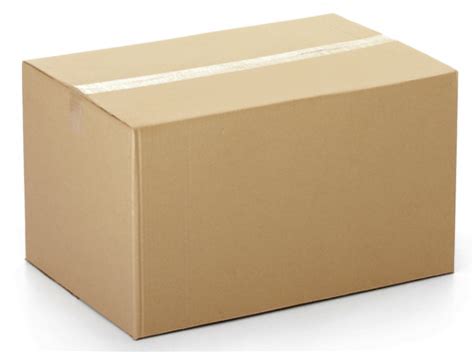
Label: cardboard